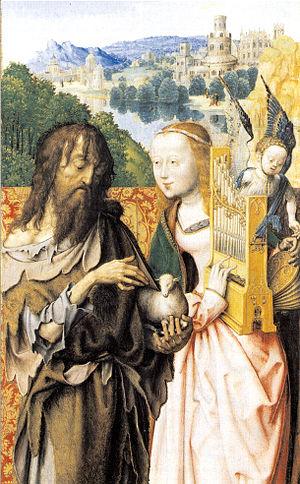
Le Maître du Retable de saint Barthélemy ou Maître de saint Barthélemy est un artiste anonyme du Moyen Âge tardif, actif entre 1470 et 1510 environ dans la région de Utrecht et de Cologne. Il est surtout connu comme peintre de retables, de tableaux de dévotion et de portraits, ainsi que d'enluminures.